Throughfall

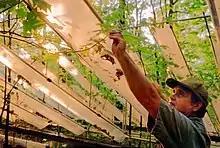
Throughfall displacement experiment at Oak Ridge National Laboratory

In hydrology, throughfall is the process which describes how wet leaves shed excess water onto the ground surface. These drops have greater erosive power because they are heavier than rain drops. Furthermore, where there is a high canopy, falling drops may reach terminal velocity, about , thus maximizing the drop's erosive potential.